Thomas Strong (bishop)

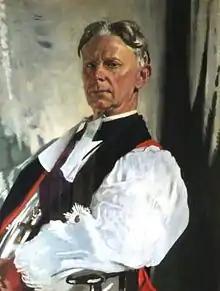
Portrait of Strong by William Orpen, c. 1923

Thomas Banks Strong (24 October 1861 – 8 July 1944) was an English Anglican bishop and theologian. He served as Bishop of Ripon and Oxford. He was also Dean of Christ Church, Oxford and served as vice-chancellor of Oxford University during the First World War.